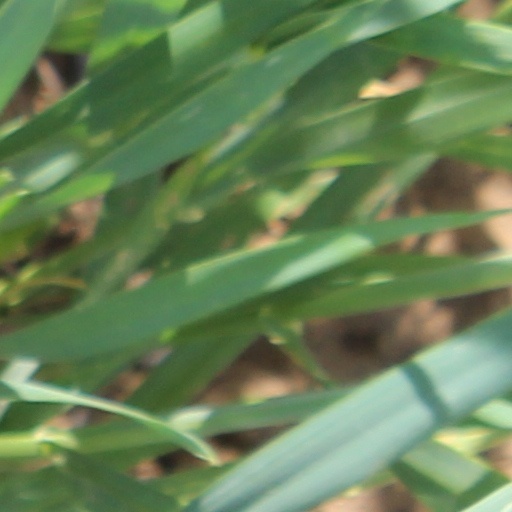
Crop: wheat